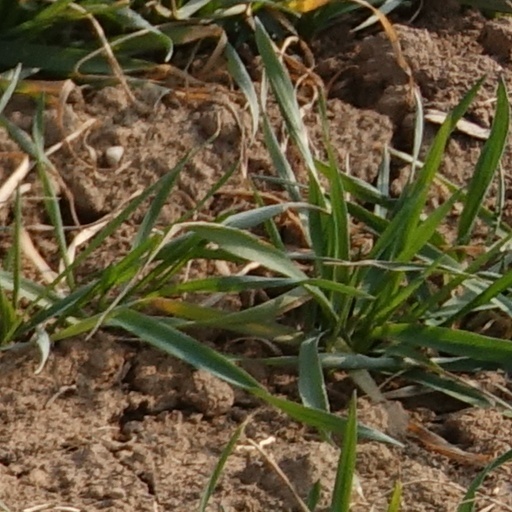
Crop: wheat